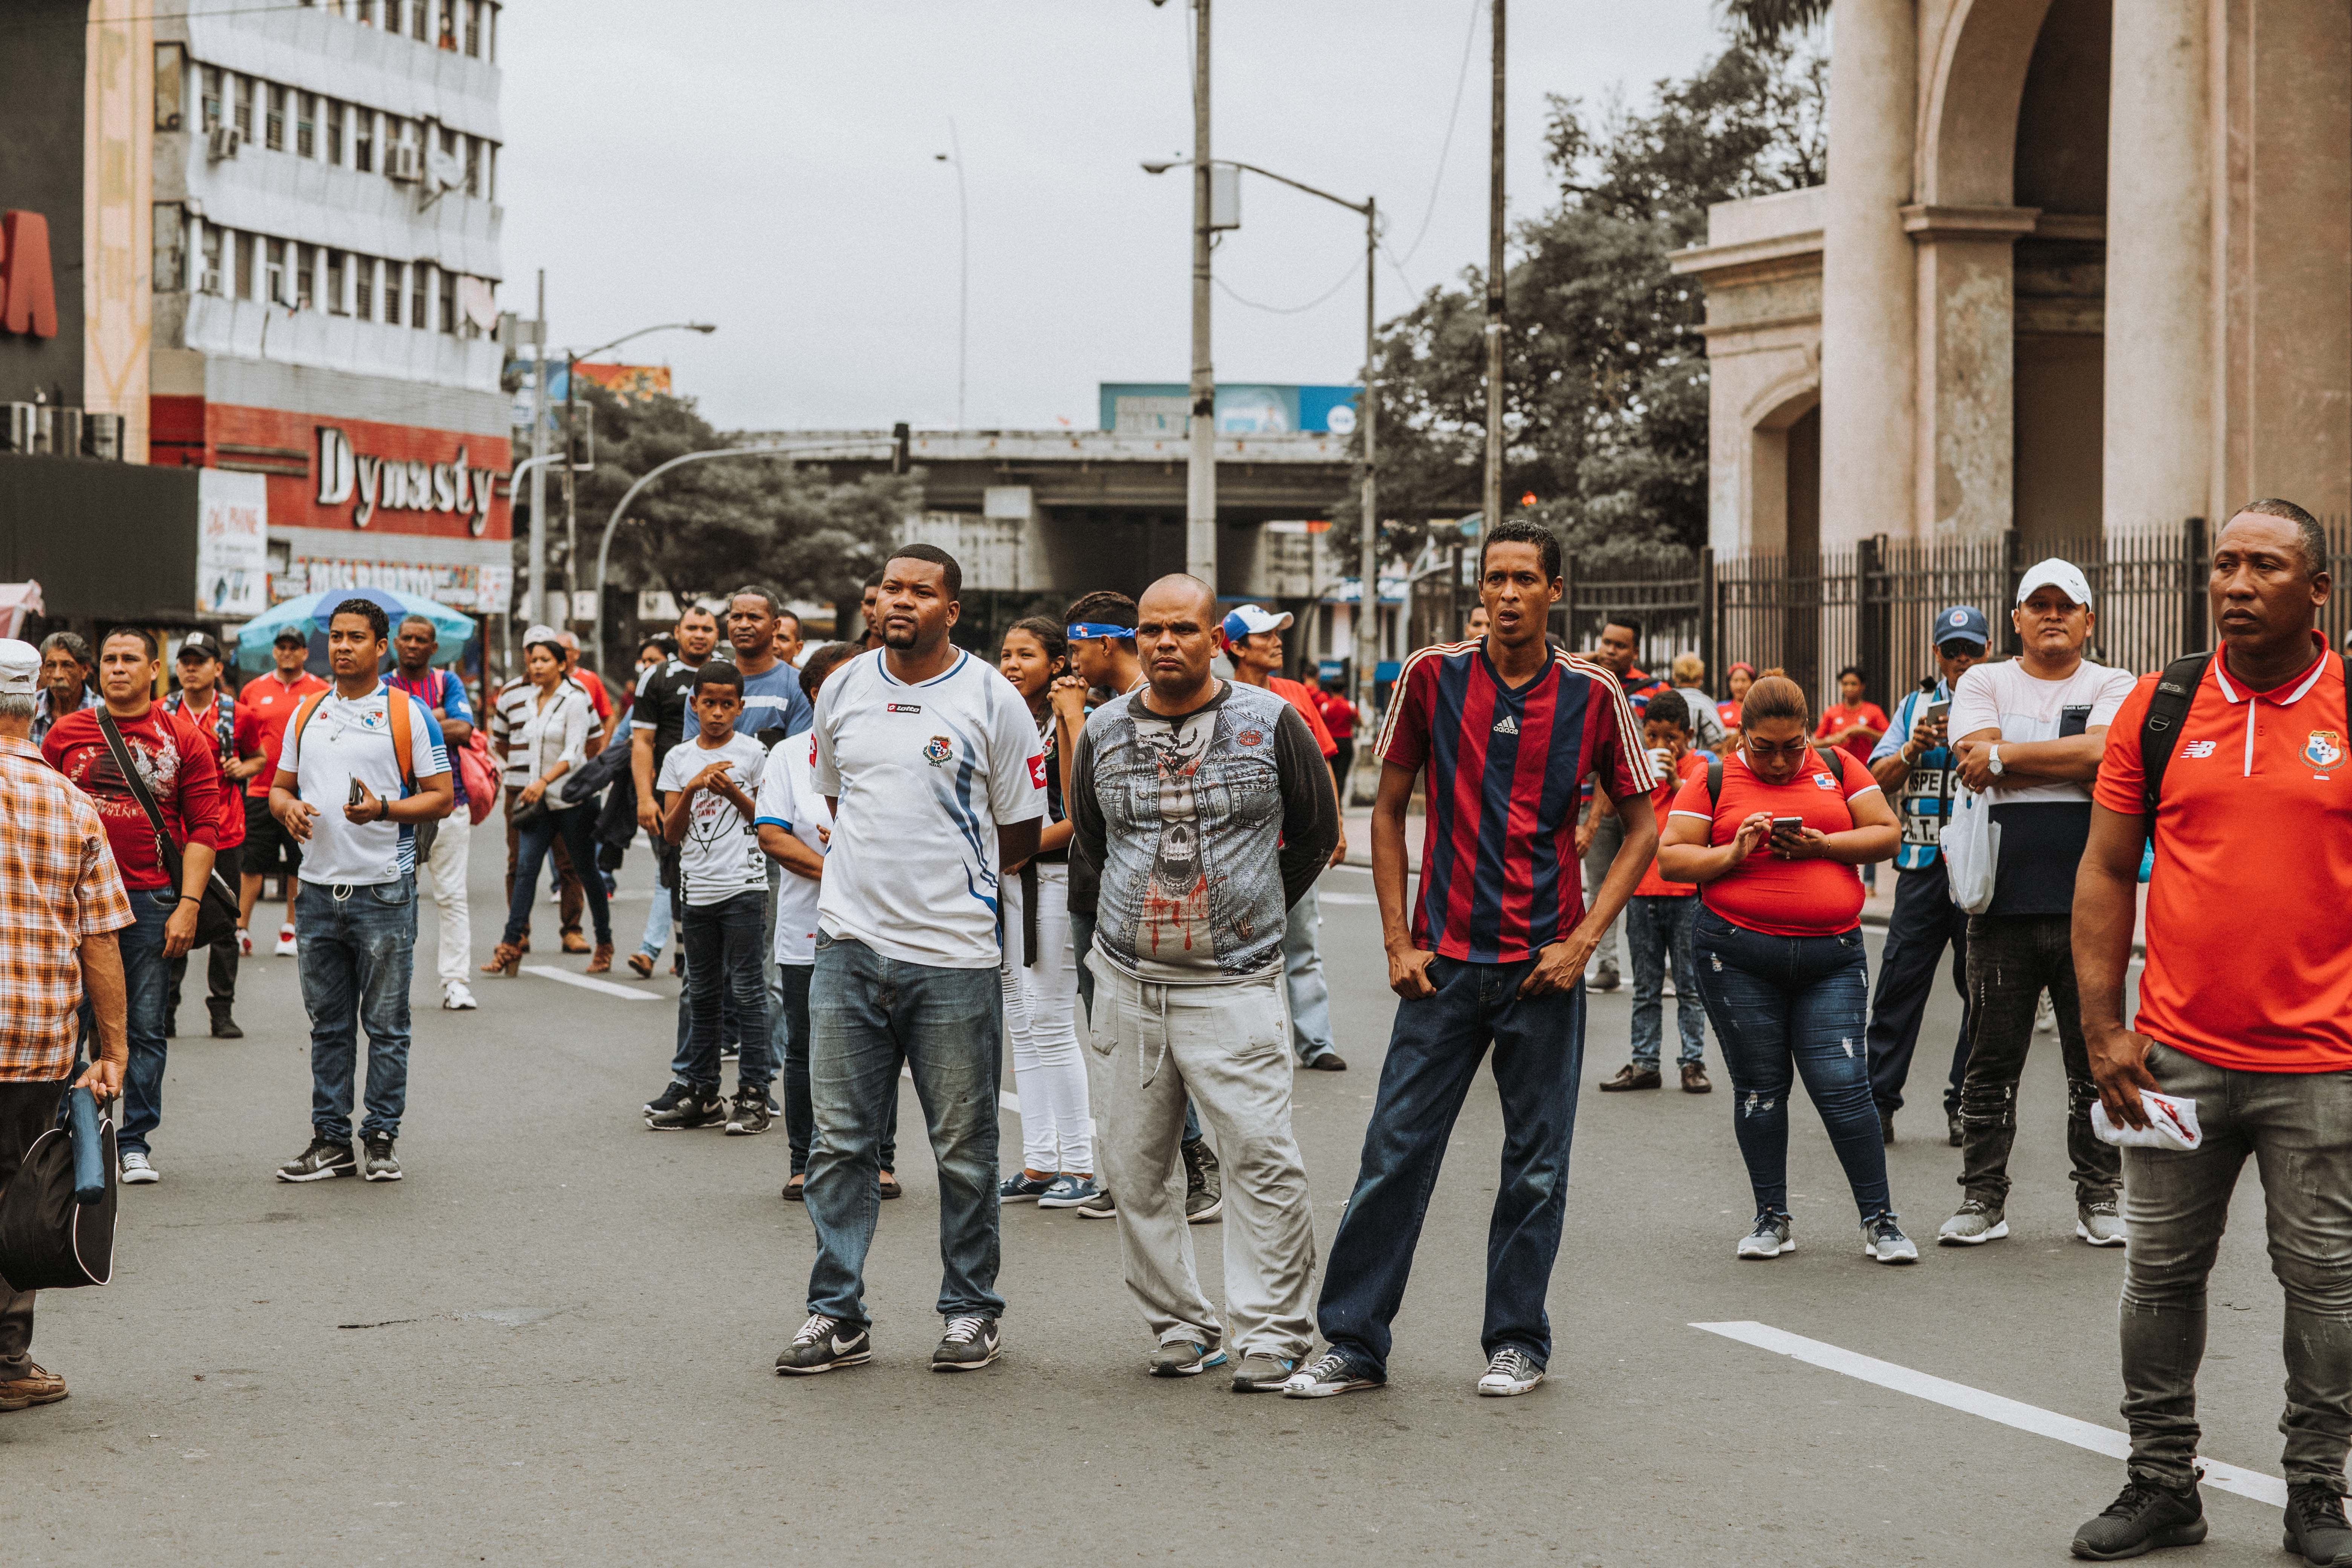
people, crowd, pedestrian, youth, event, public event, street, walking, tourism, city, recreation, protest, jeans, road, demonstration